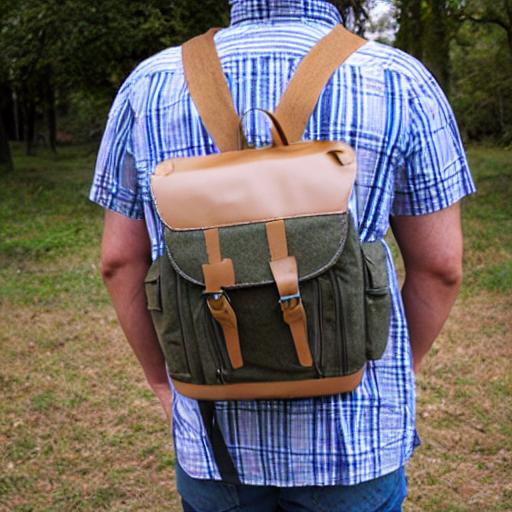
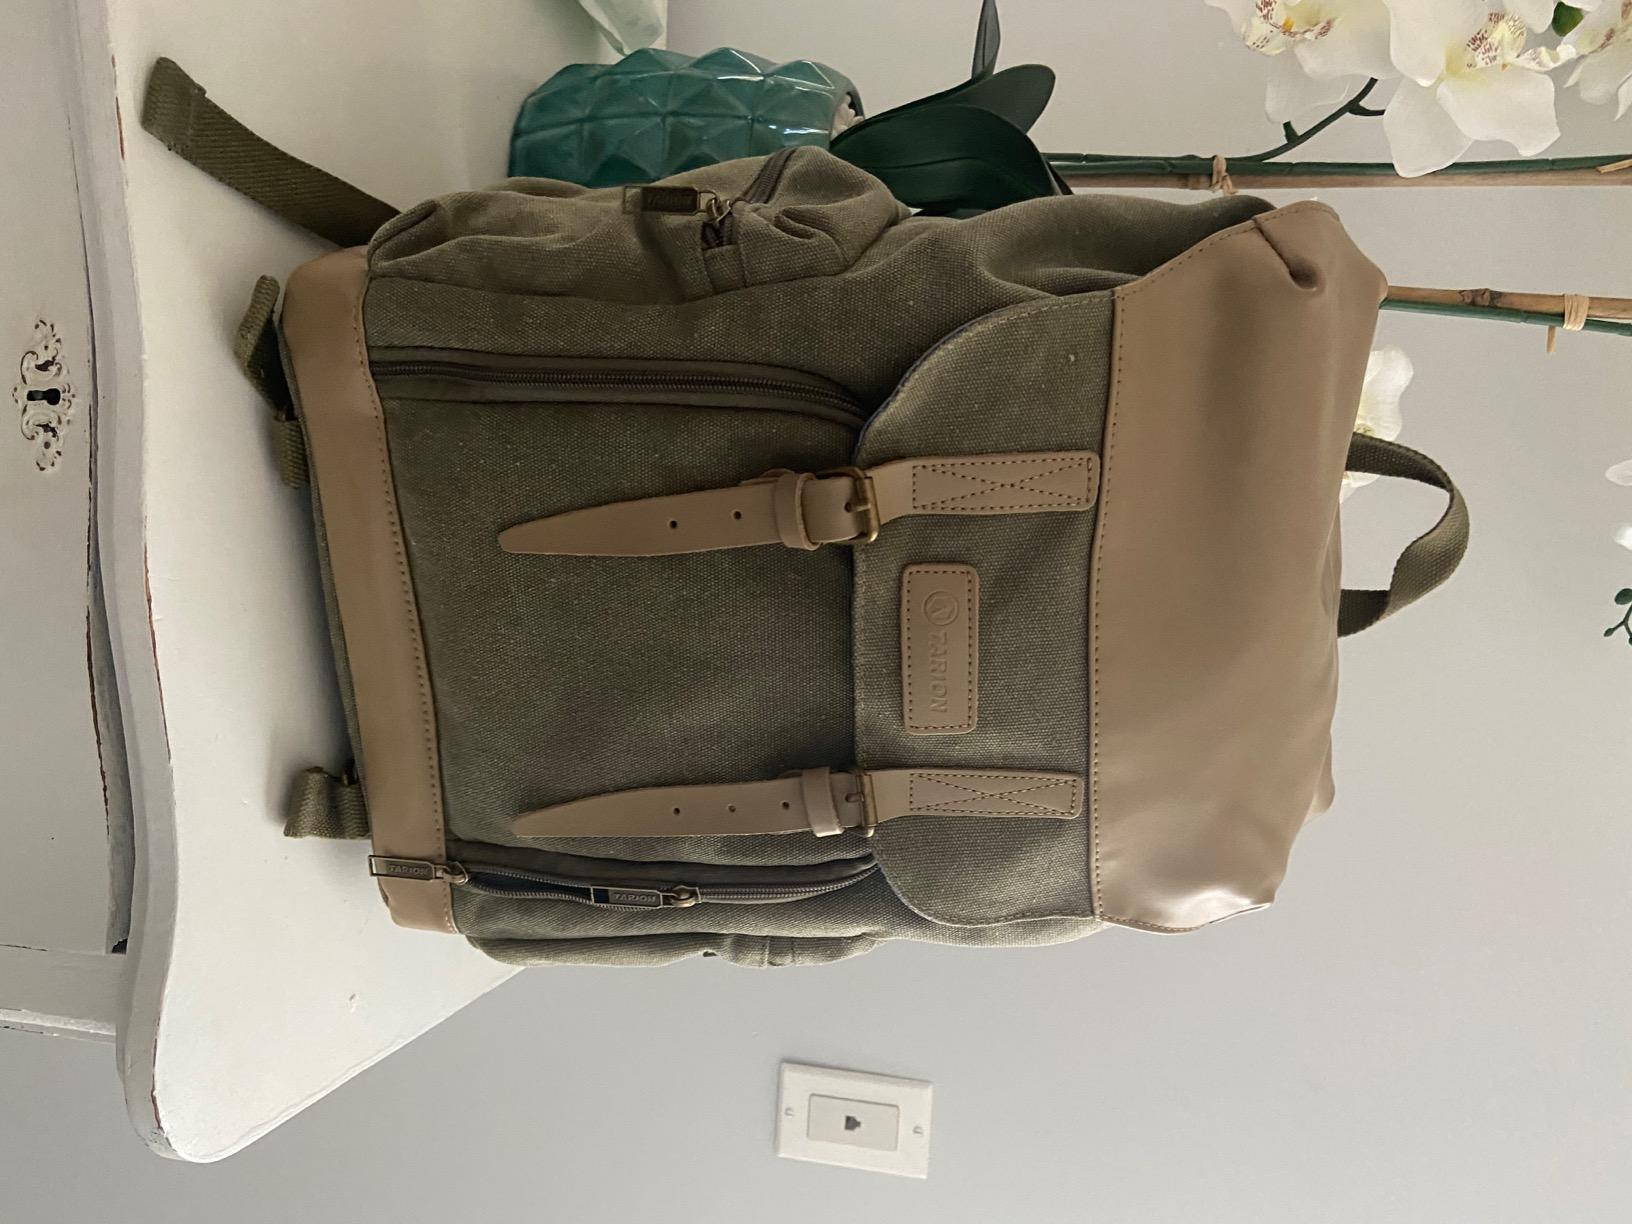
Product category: bag
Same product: no